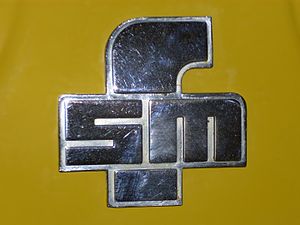
Fabryka Samochodów Małolitrażowych
FSM-logo
Fabryka Samochodów Małolitrażowych var en polsk statslig bilfabrikant med fabrikker i Bielsko-Biała og Tychy.